Kennedy Bakircioglu

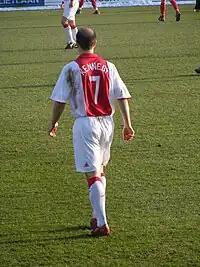
Bakircioglu playing for Ajax

Bakircioglu moved teams and countries again in the 2005 off-season, joining FC Twente in the Netherlands and impressing manager Fred Rutten straight away to become a first-team regular. In 2006–07, he scored 15 goals in the Eredivisie as the Enschede side finished fourth and qualified to the UEFA Cup.